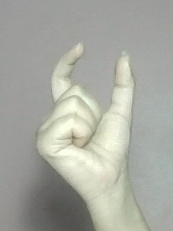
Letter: nun